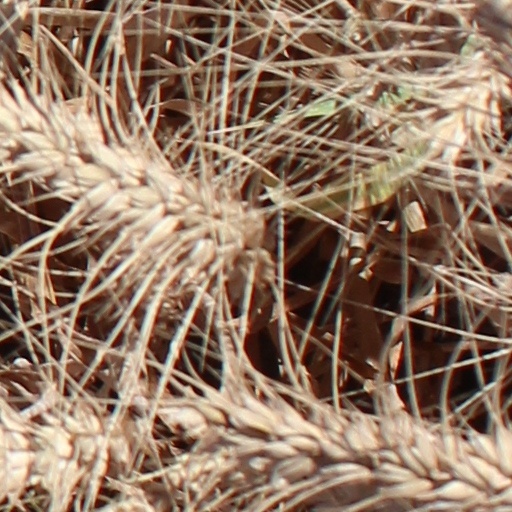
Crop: wheat